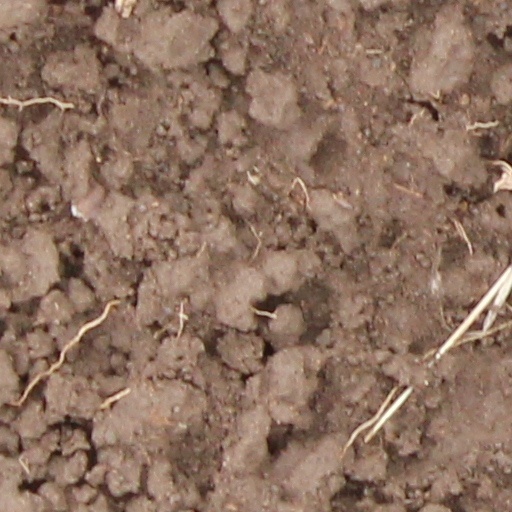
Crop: wheat